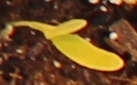
Label: Sugar beet